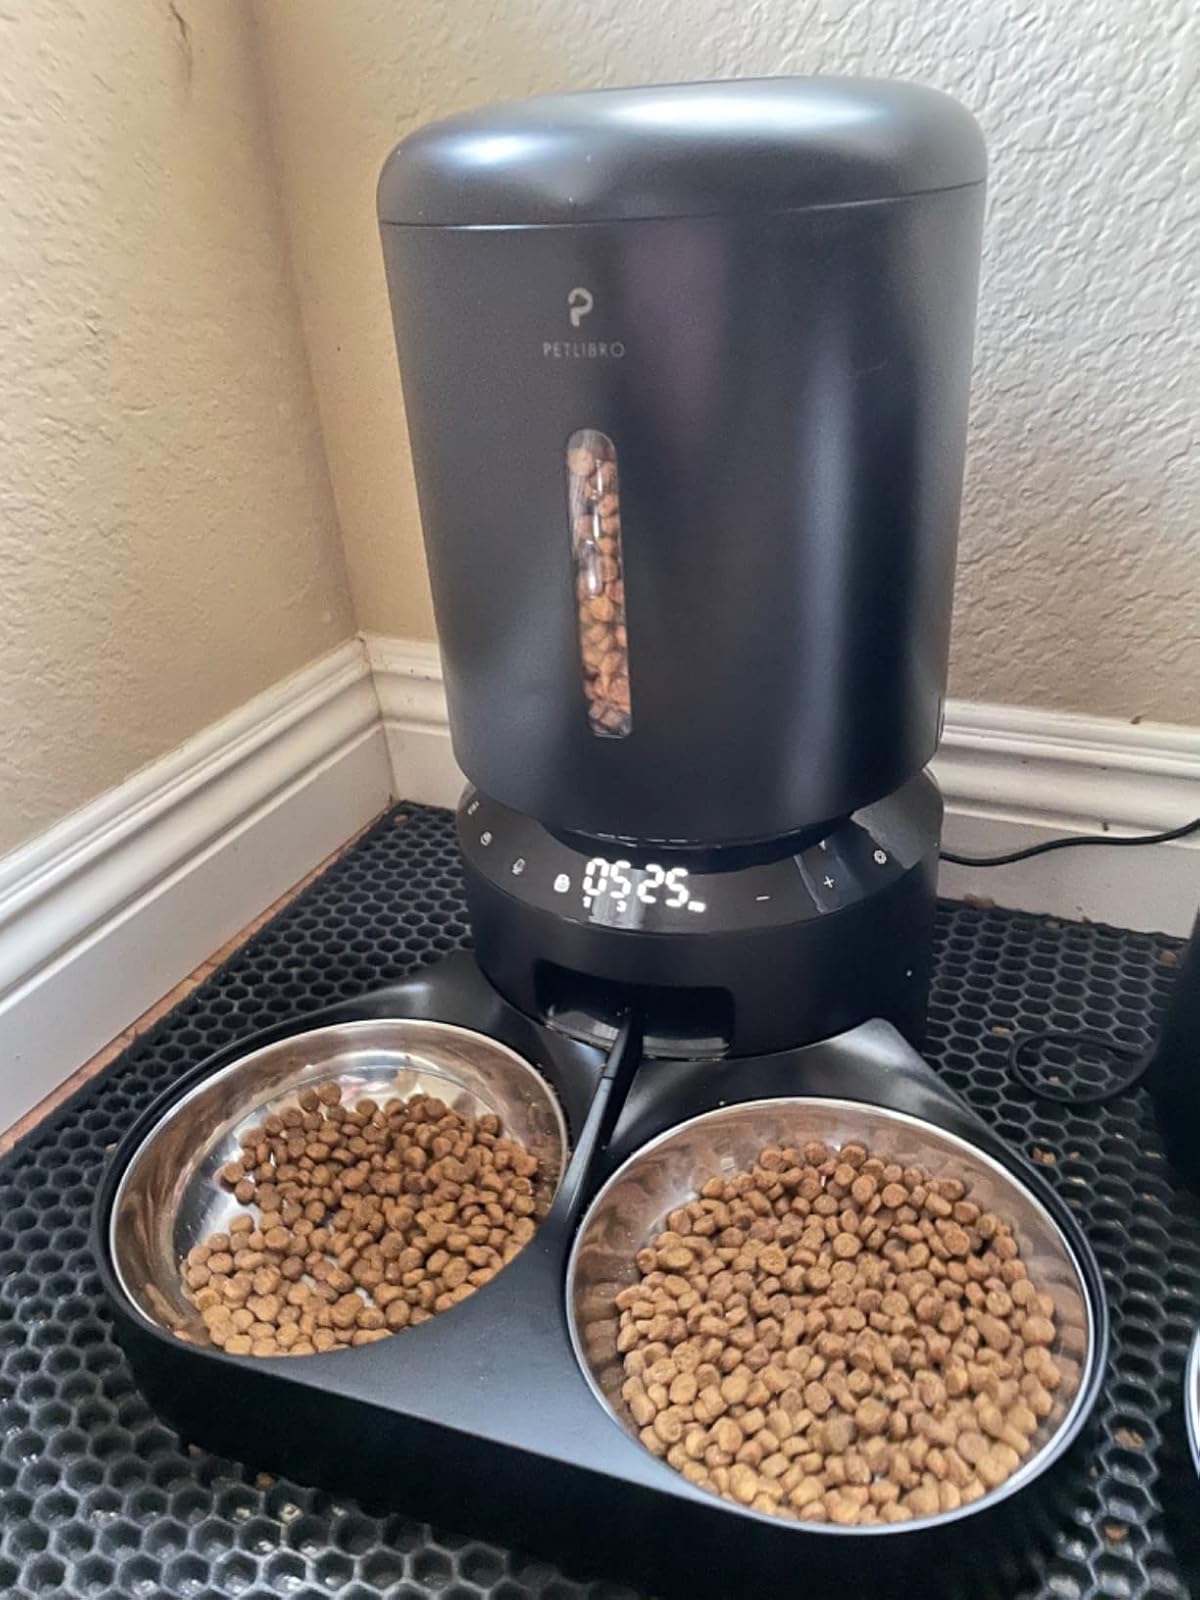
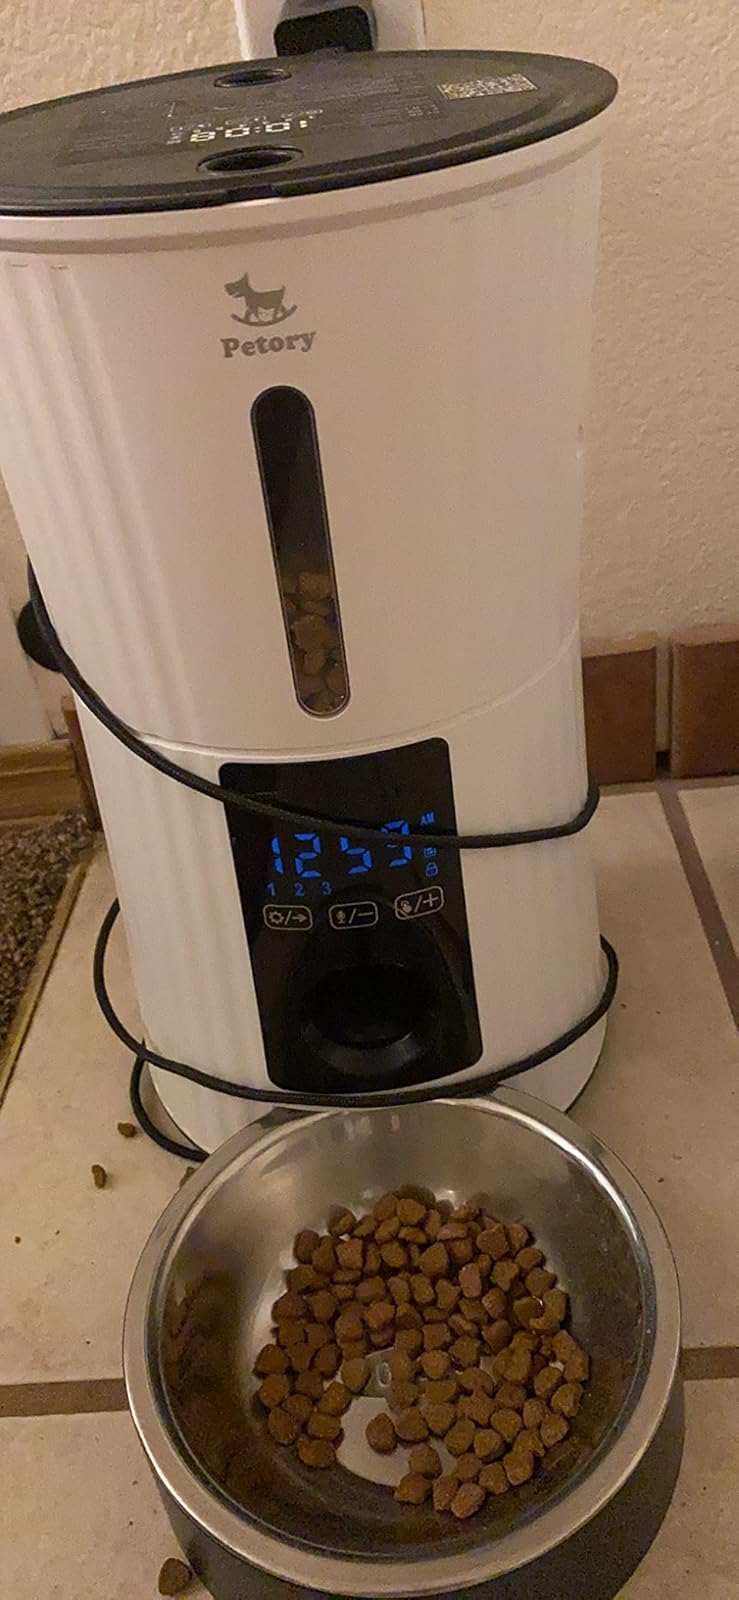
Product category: items_feeder
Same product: no